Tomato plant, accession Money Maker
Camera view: tilt-top (135 deg); turntable rotation: 30 degrees
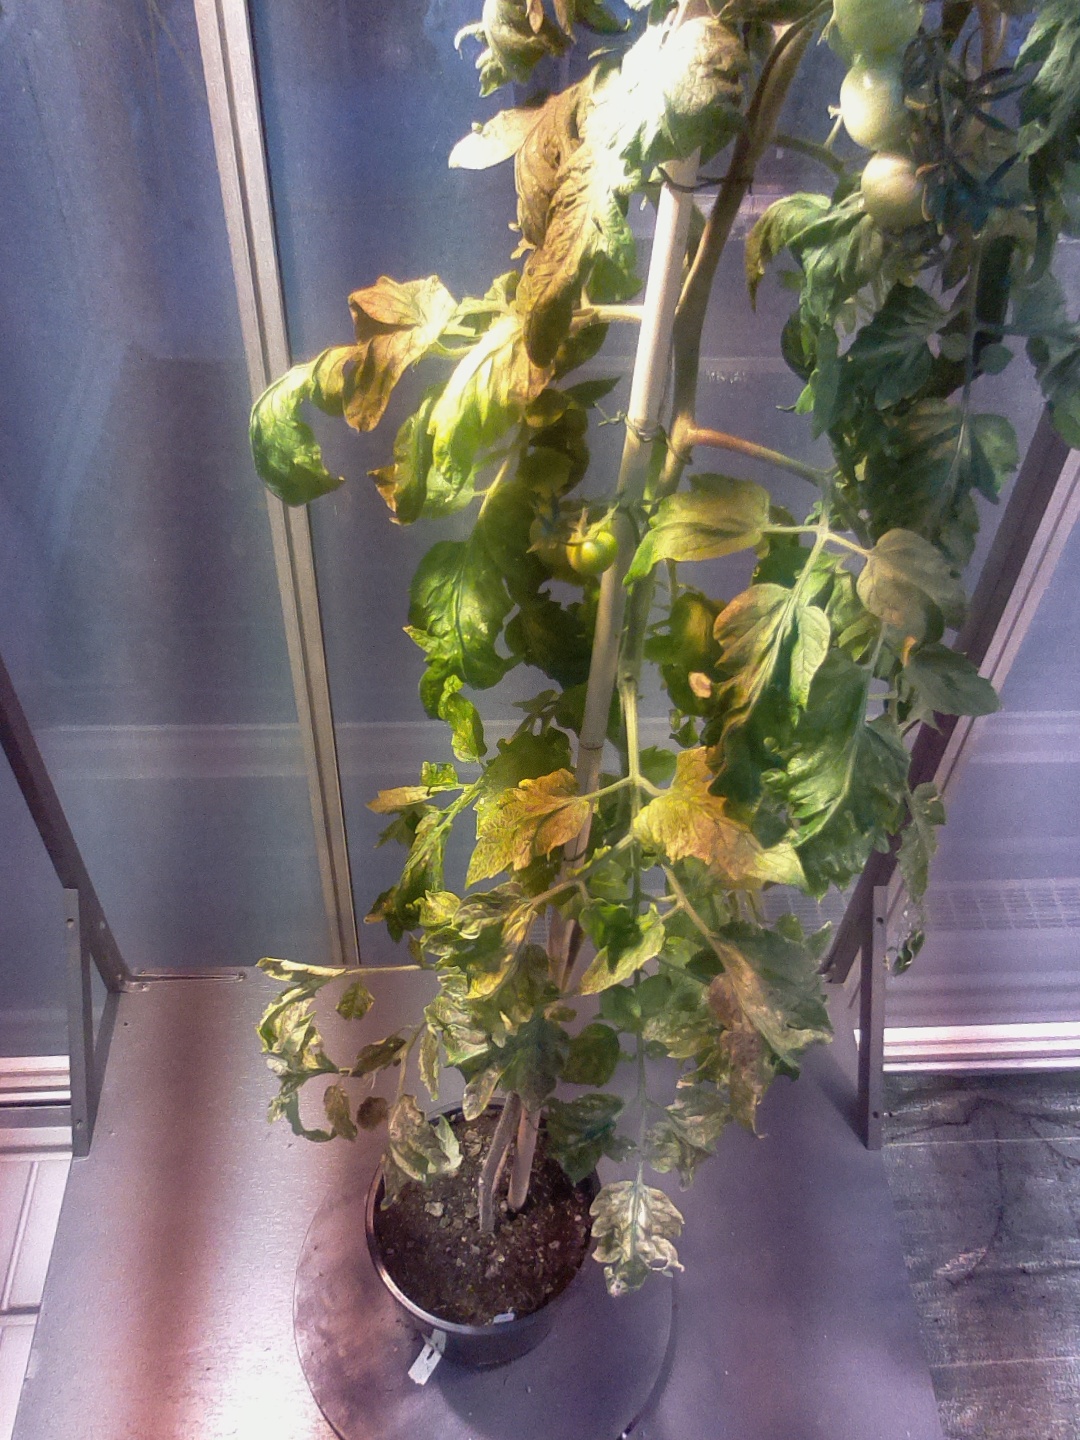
BBCH growth stage 72: 20%-30% of final fruit size